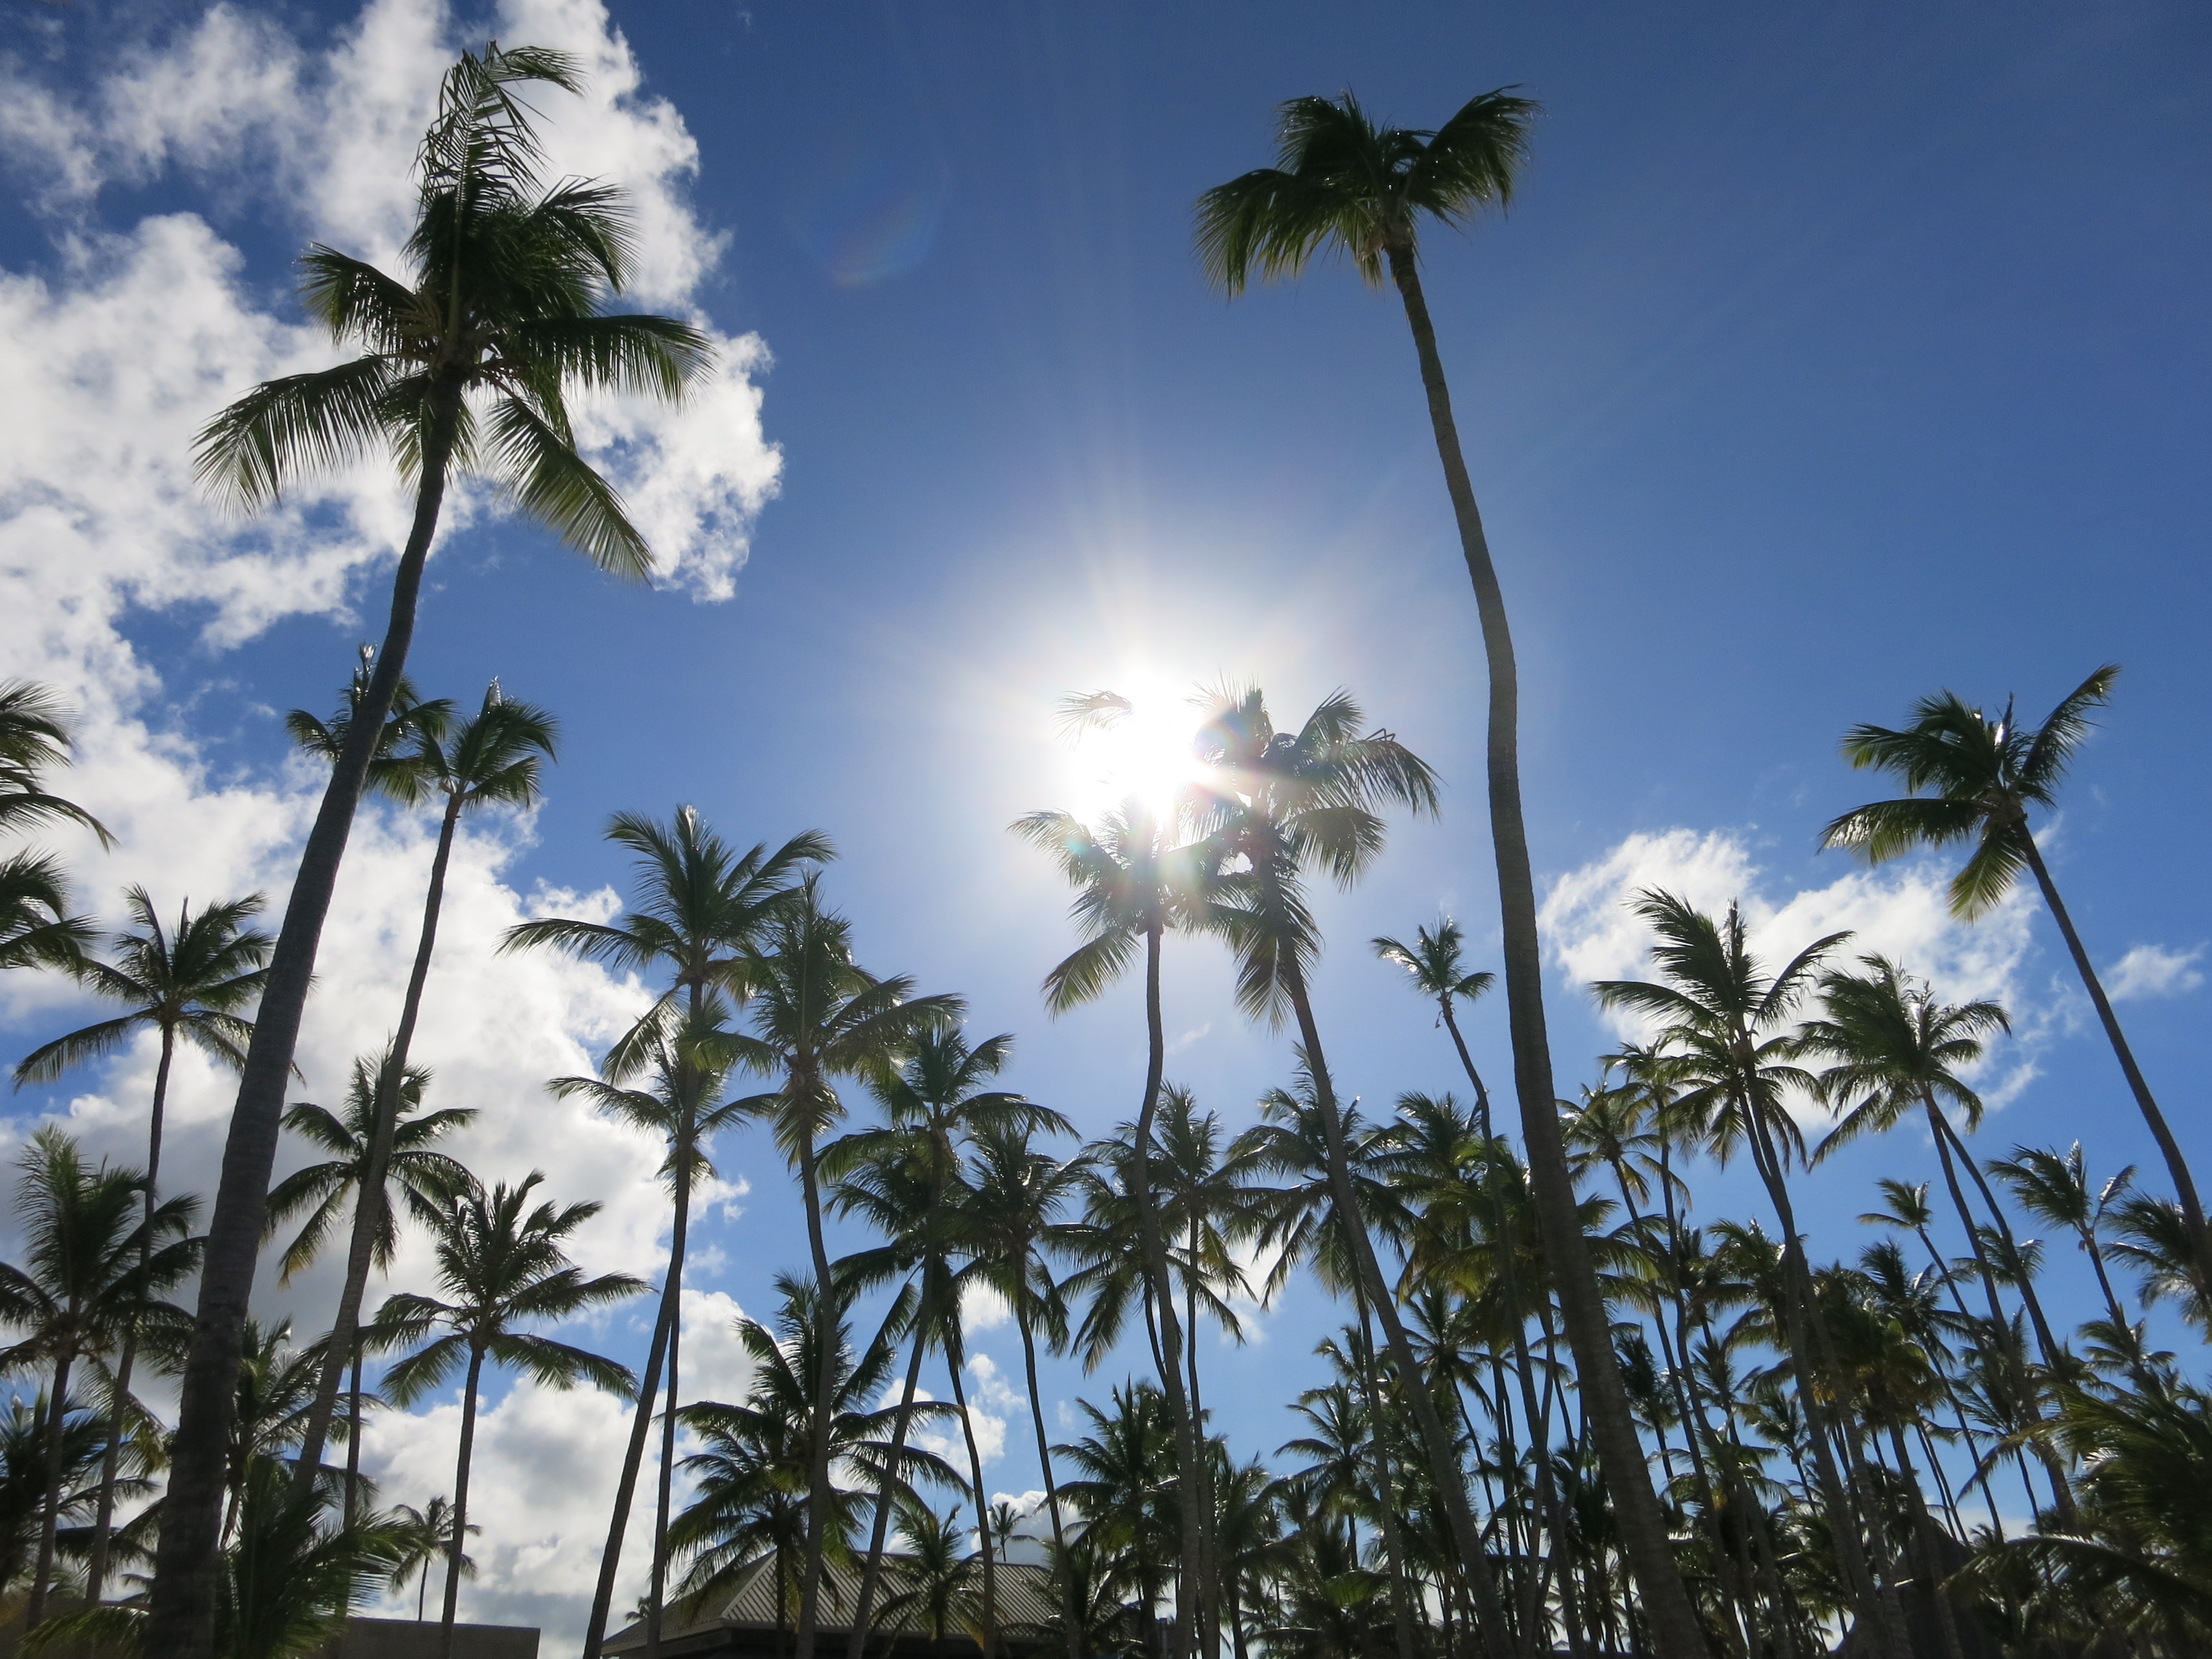
tree, nature, cloud, plant, sky, sunlight, flower, wind, paradise, holiday, botany, blue, flora, caribbean, dominican republic, palm trees, flowering plant, land plant, arecales, palm family